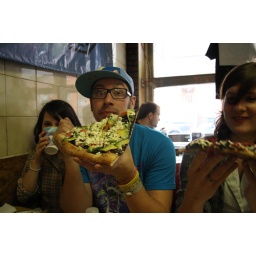
brooklyn field trip: black bean avocado pizza at vinnie's in williamsburg.